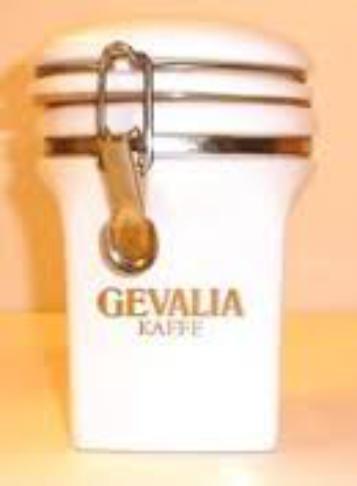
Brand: Gevalia
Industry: Food